Lasioglossum hemichalceum

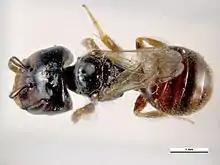
Preserved full body specimen of "Lasioglossum hemichalceum"

"Lasioglossum hemichalceum" can be identified by its medium long antennas, often off-white in color, and triangular head. While many are dull black in color, they may display hints of purple, green, or copper. Males typically have thinner bodies than females and also have less hair on their hind legs for carrying pollen. Females usually range from 4.7–5 mm in length, and have wider heads than males (being about 1.5–1.6 mm in width). Typical males have slightly shorter body lengths, and heads that are more narrow in length (approximately 3.8–4.7 mm in length, and 1.3–1.5 mm in width). In addition, the legs of "L. hemichalceum" tend to be dark brown or black in color, although there have been instances of red-brown pigmentation. In terms of coloring, there are not significant differences between females and males. Furthermore, because "L. hemichalceum" is a communal species, there are not queens who are distinguishable from workers—almost all females are the same in appearance.